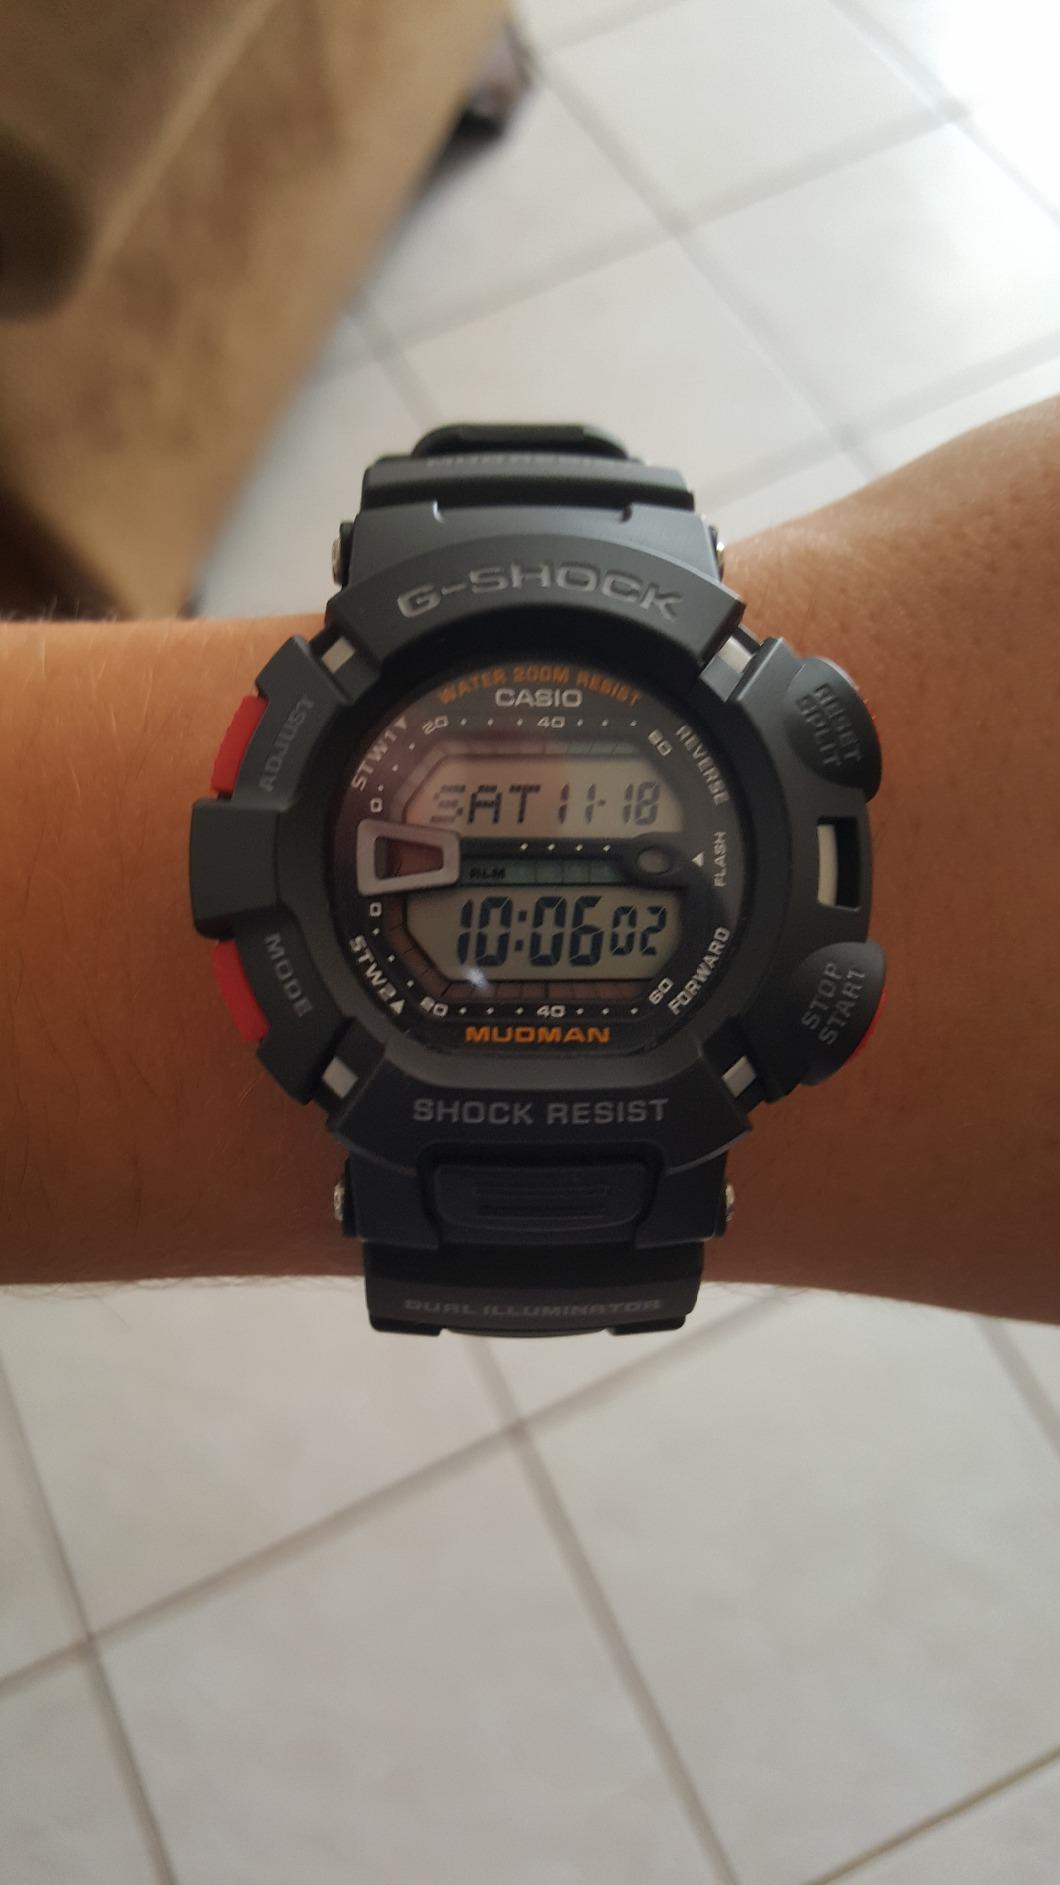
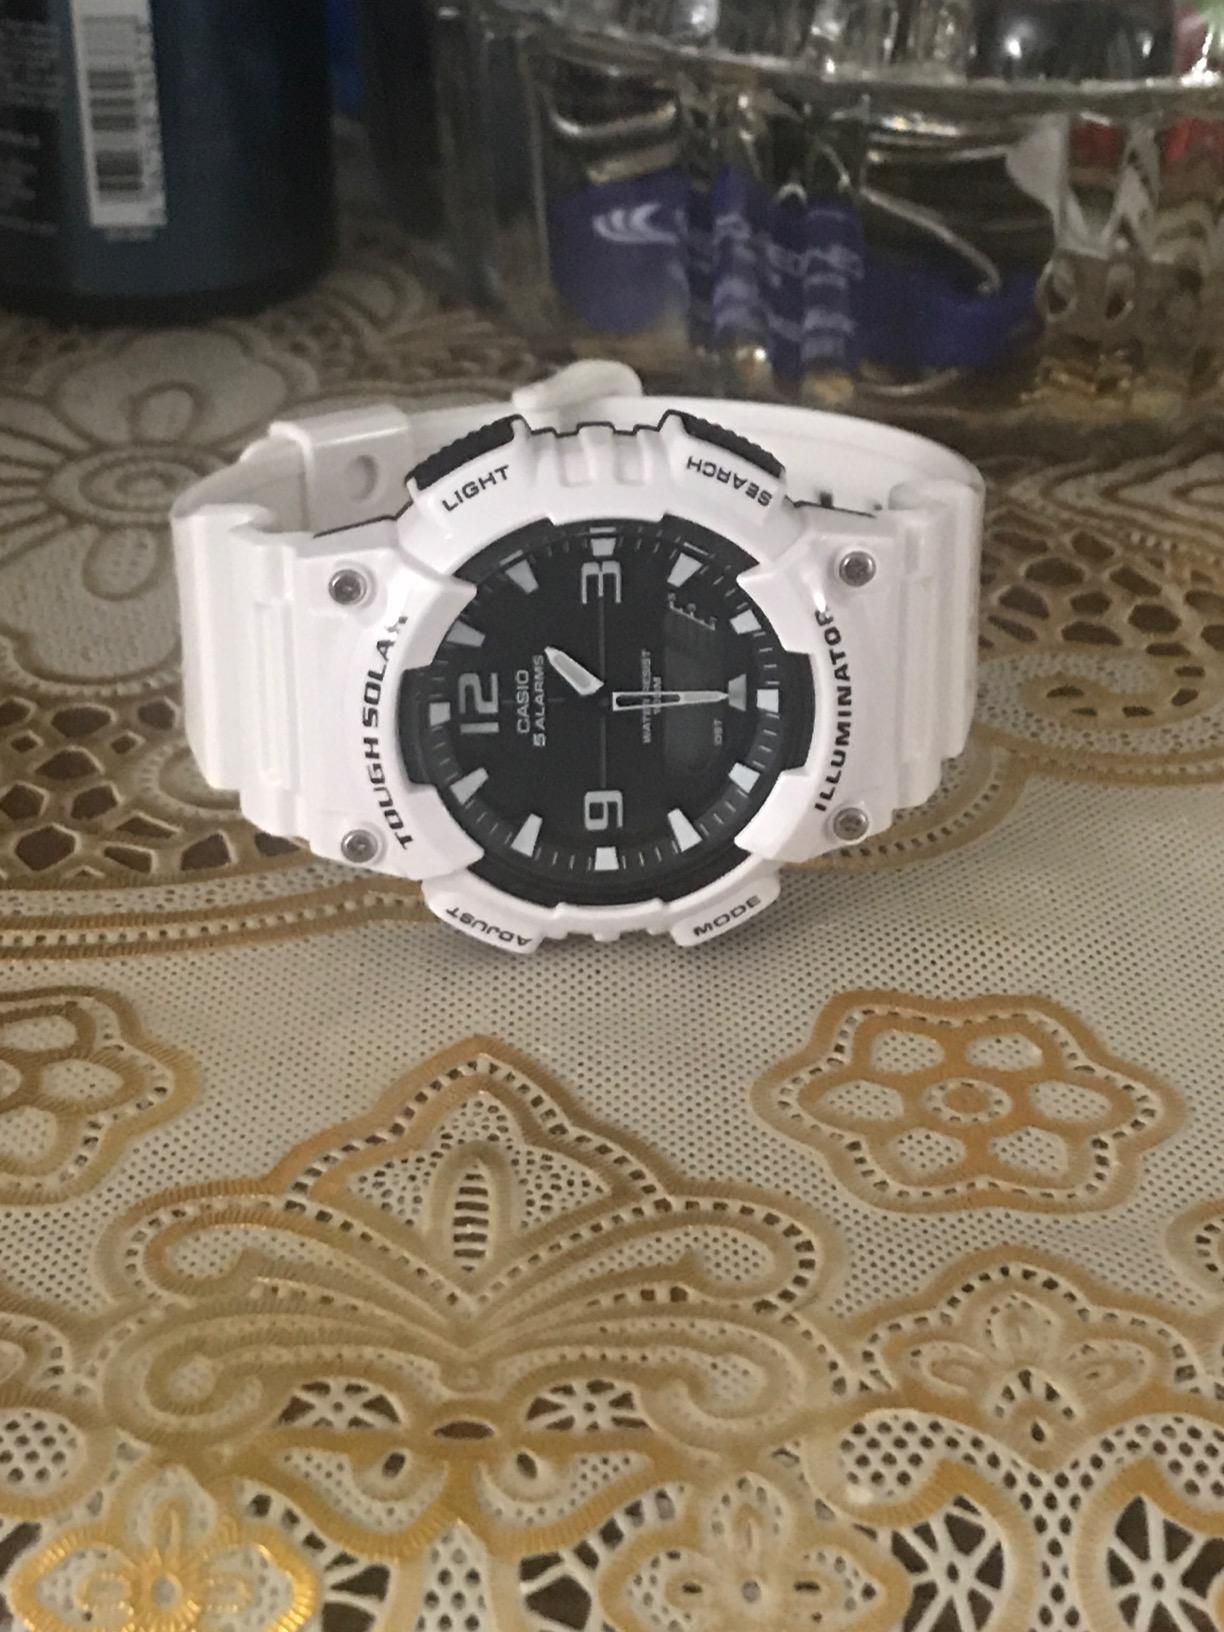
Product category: accessories_watch
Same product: no